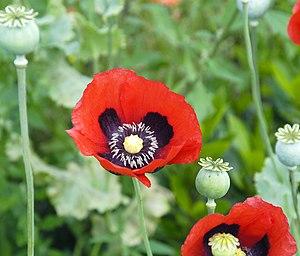
Le pavot somnifère ou pavot à opium, appelé également « pavot des jardins », est une espèce de plante herbacée annuelle de la famille des Papaveraceae originaire d'Europe méridionale et d'Afrique du Nord.